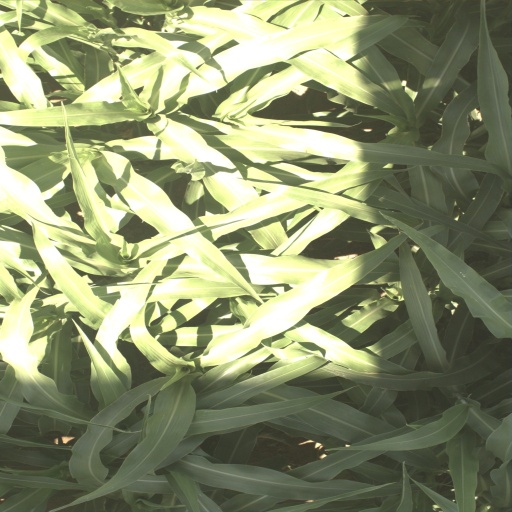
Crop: sorghum